Jock Stallard

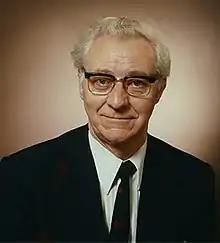
Jock Stallard

Albert William "Jock" Stallard, Baron Stallard (5 November 1921 – 29 March 2008) was a British Labour politician. He served as a councillor in St Pancras and Camden, and then as a Member of Parliament (MP). He retired from the House of Commons at the 1983 general election and became a life peer in the 1983 Dissolution Honours.